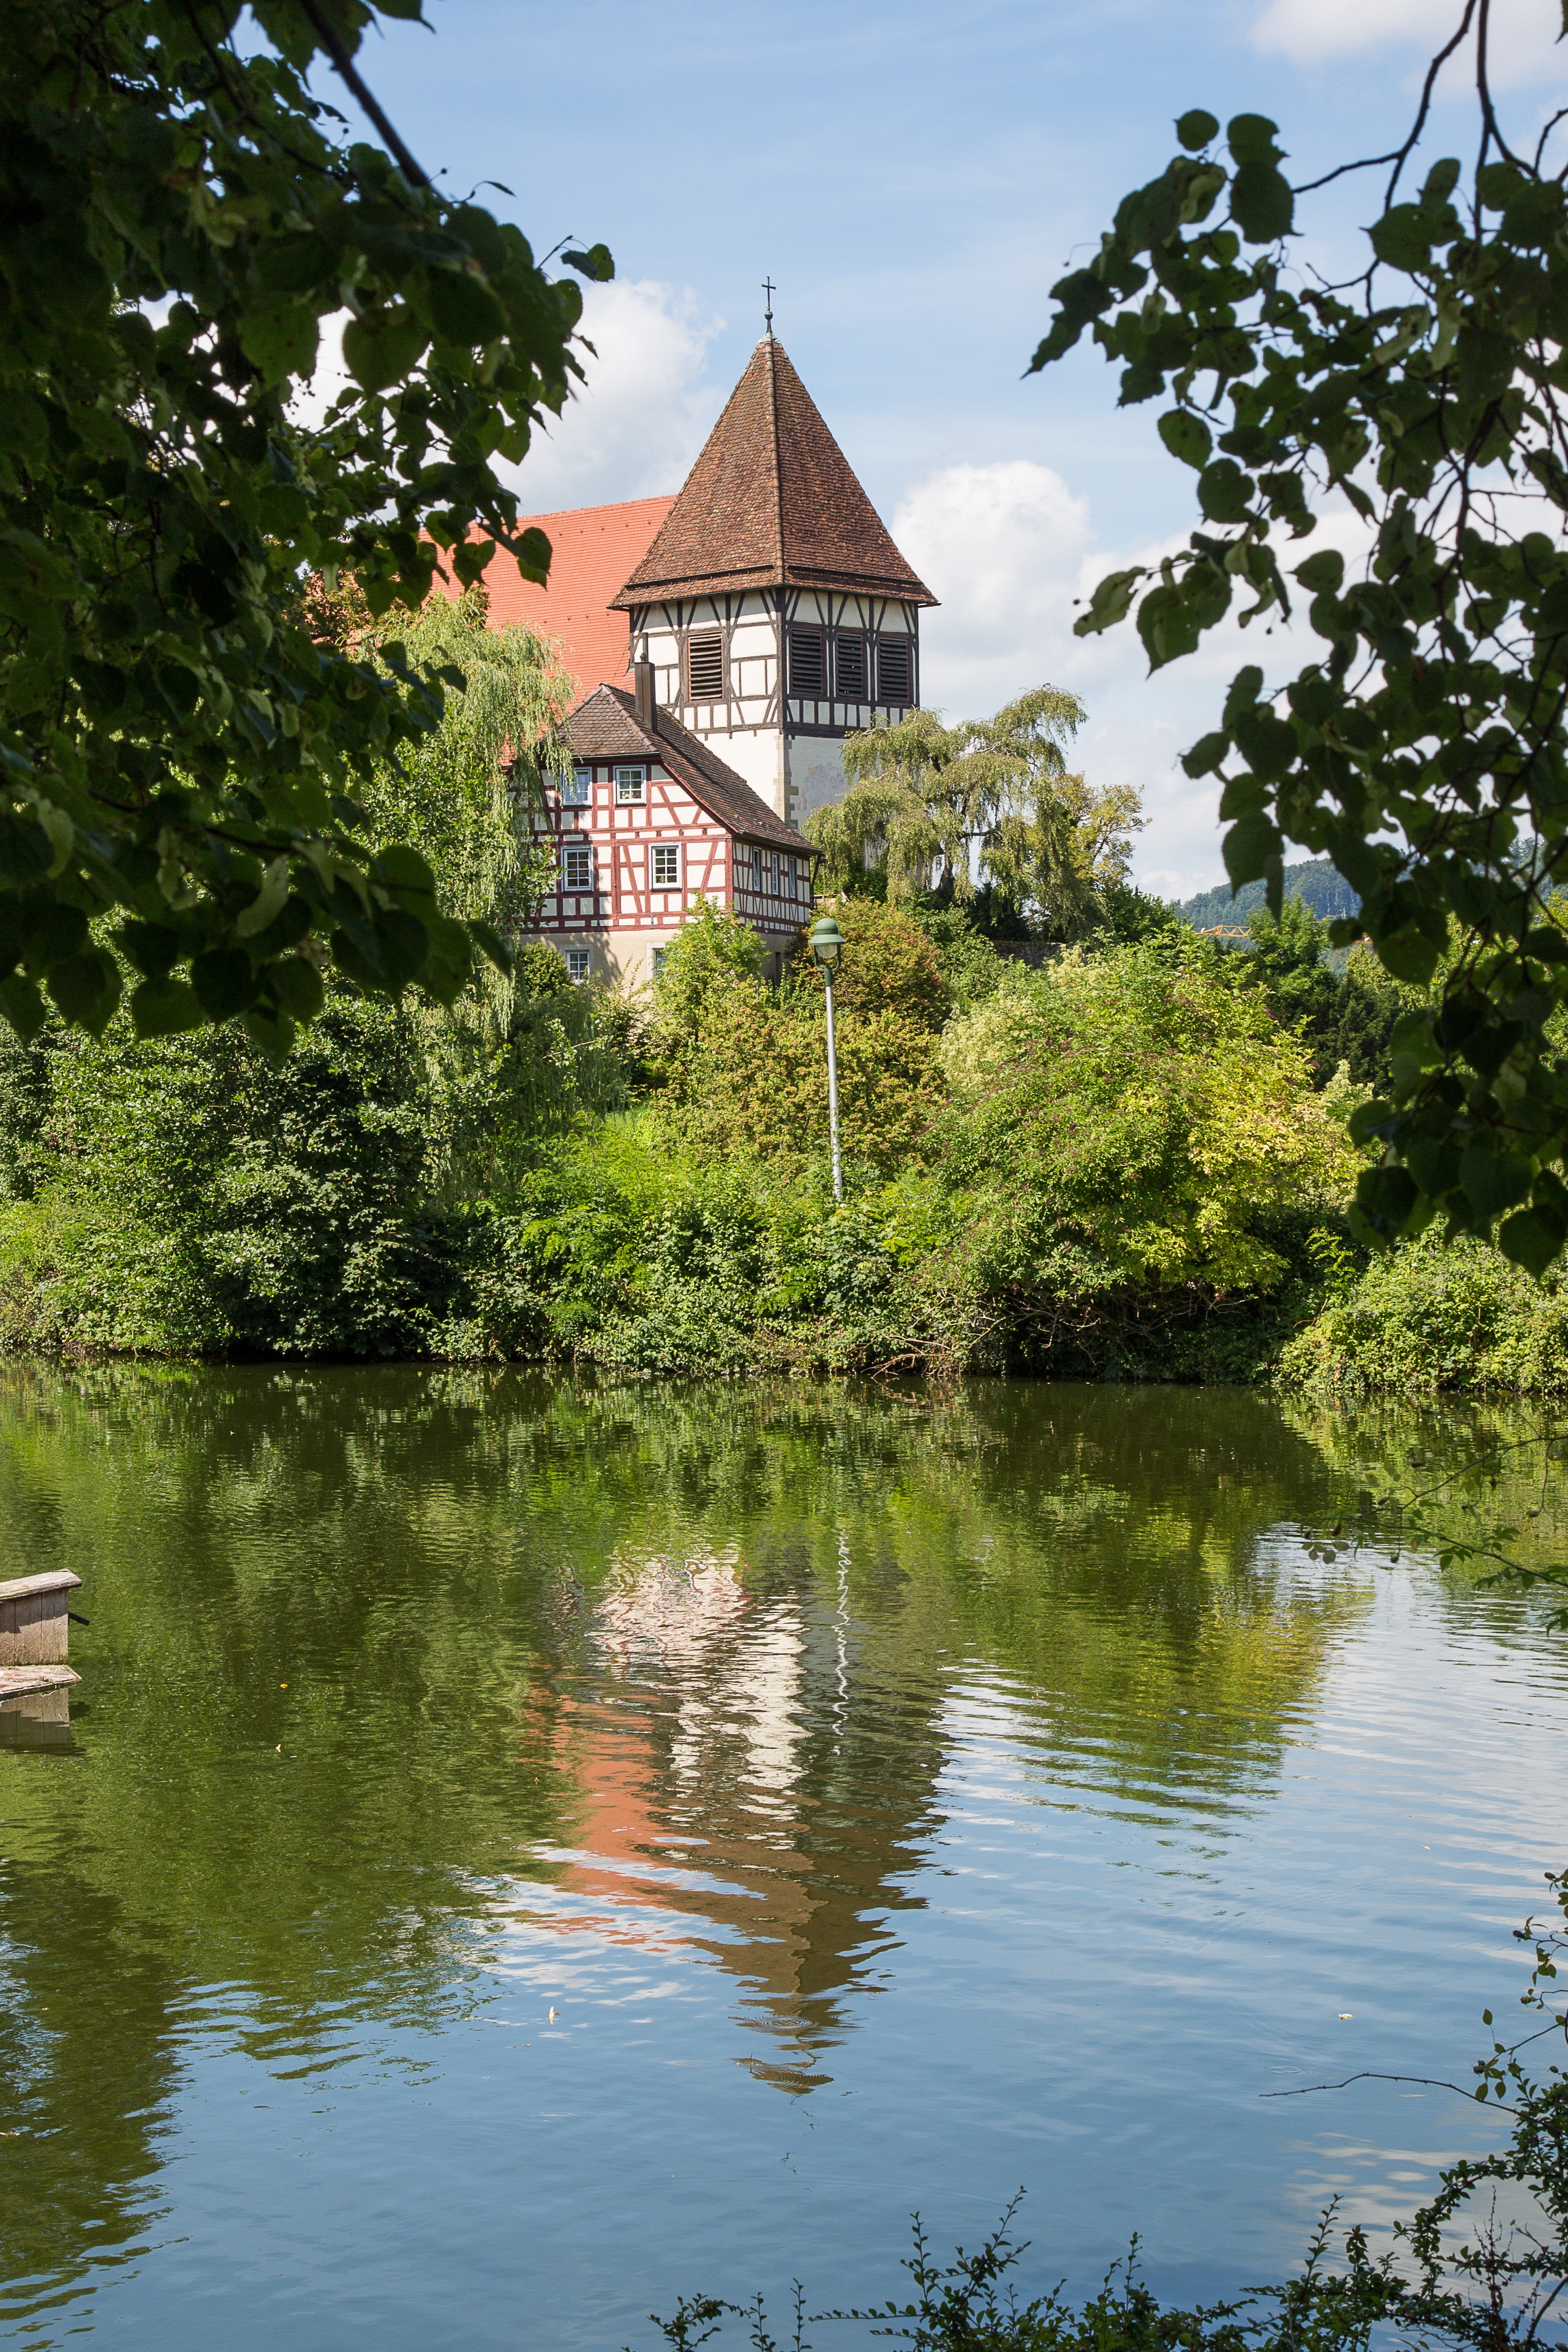
tree, water, flower, lake, chateau, river, pond, reflection, autumn, park, religion, botany, church, garden, waterway, rural area, grumbling hardt, walt erich church, woody plant